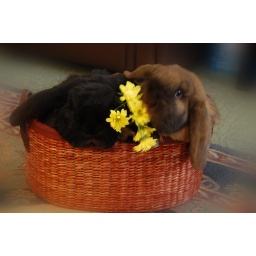
Trying to get Easter Bunny in the basket pics, unfortunately Scooter kept eating the props